Communal work

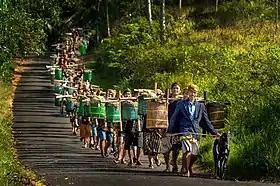
The traditional communal "slametan" ceremony of Bonokeling village, Banyumas, Central Java, in which the participants literally perform the notion of (carrying together).

"Gotong-royong" is a conception of sociality ethos familiar to Indonesia. In Indonesian languages especially Javanese, means 'carrying a burden using one's shoulder', while means 'together' or 'communally', thus the combined phrase can be translated literally as 'joint bearing of burdens'. It translate to working together, helping each other or mutual assistance. The village's public facilities, such as irrigation, streets, and houses of worship (mosque, church or pura) are usually constructed through , where the funds and materials are collected mutually. Traditional communal events, such as the "slametan" ceremony, are also usually held in the ethos of communal work spirit, which each member of society is expected to contribute to and participate in the endeavour harmoniously.